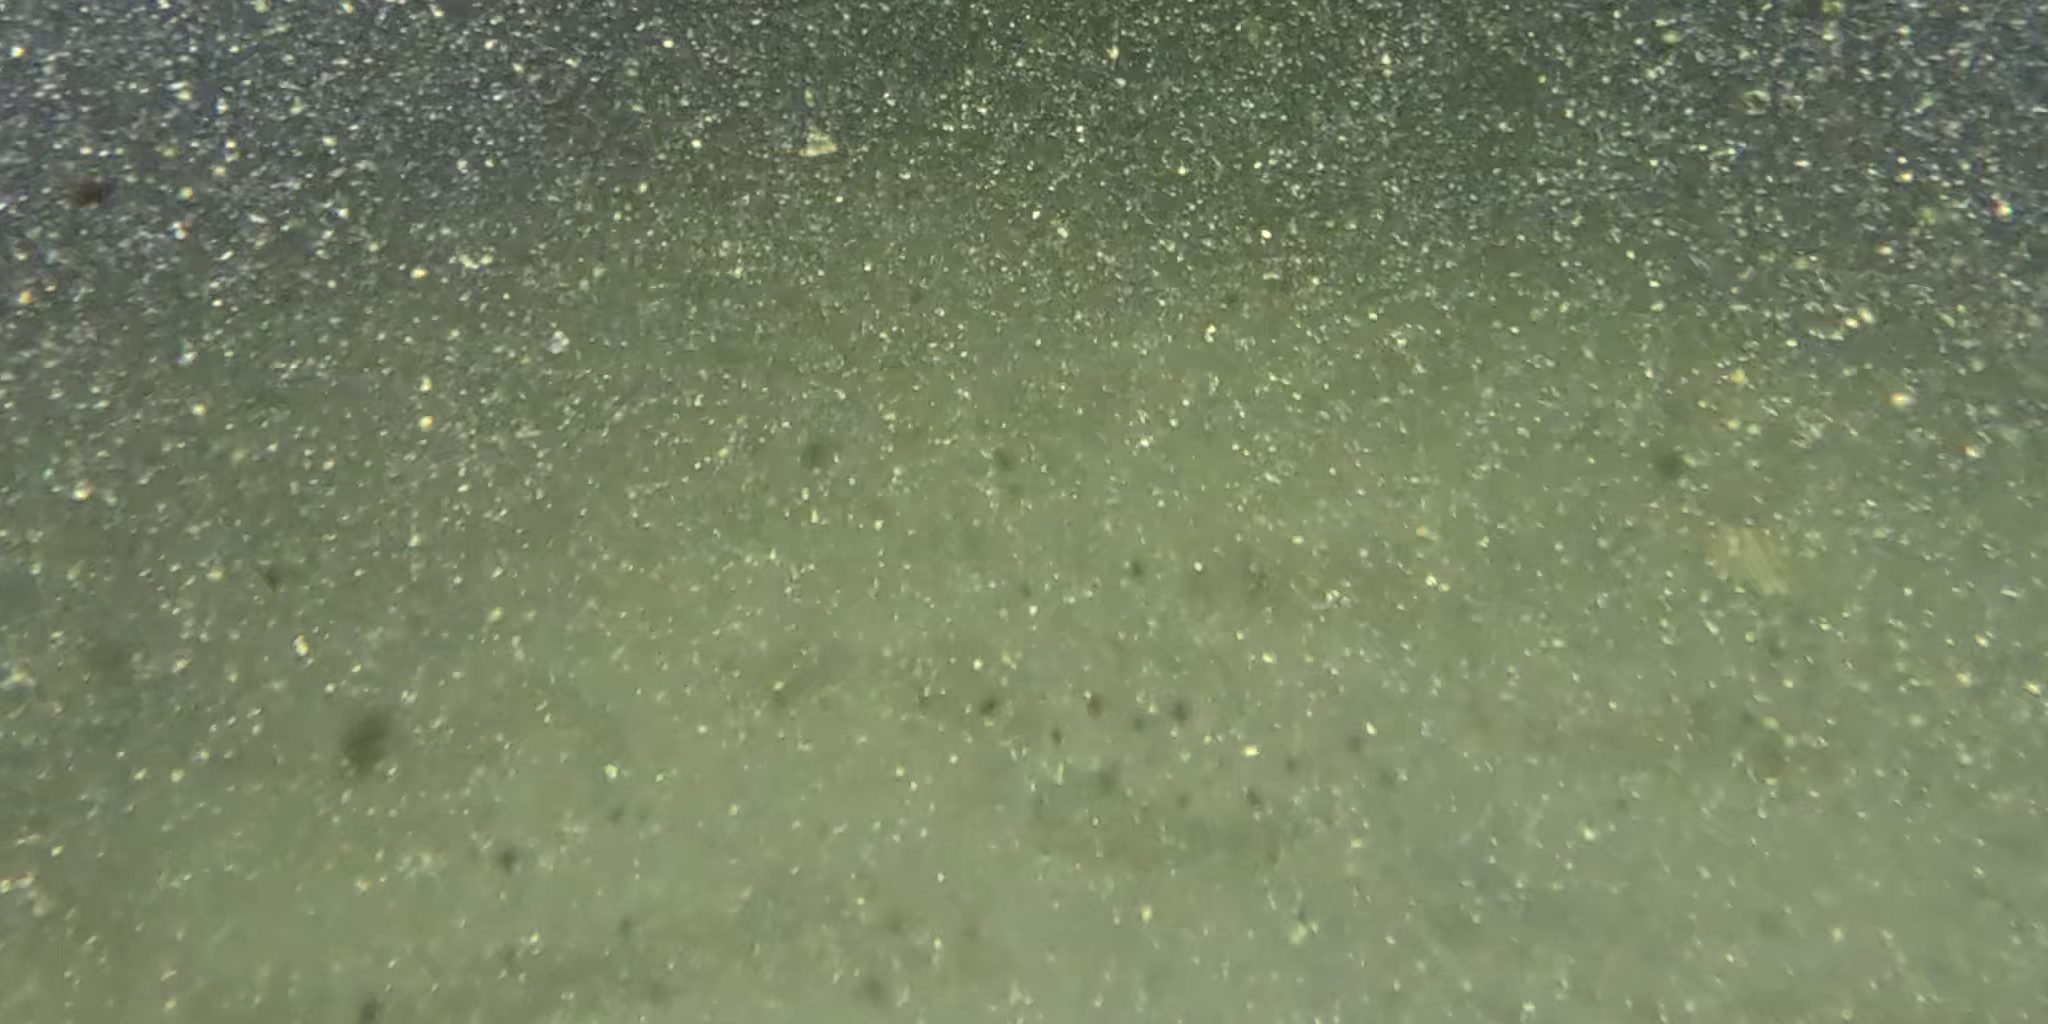
Seabed habitat: bad